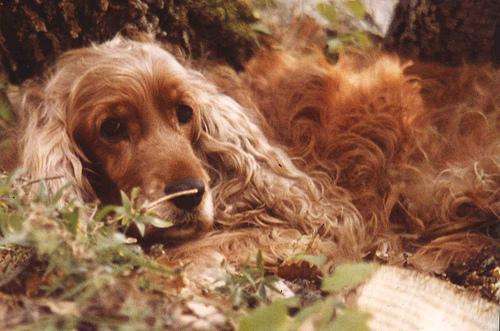
cocker_spaniel